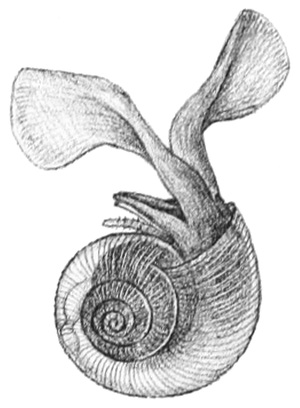
Limacina helicina est une espèce d'escargot de mer prédateur de la famille des Limacinidae, qui appartiennent au groupe communément appelé papillons de mer.